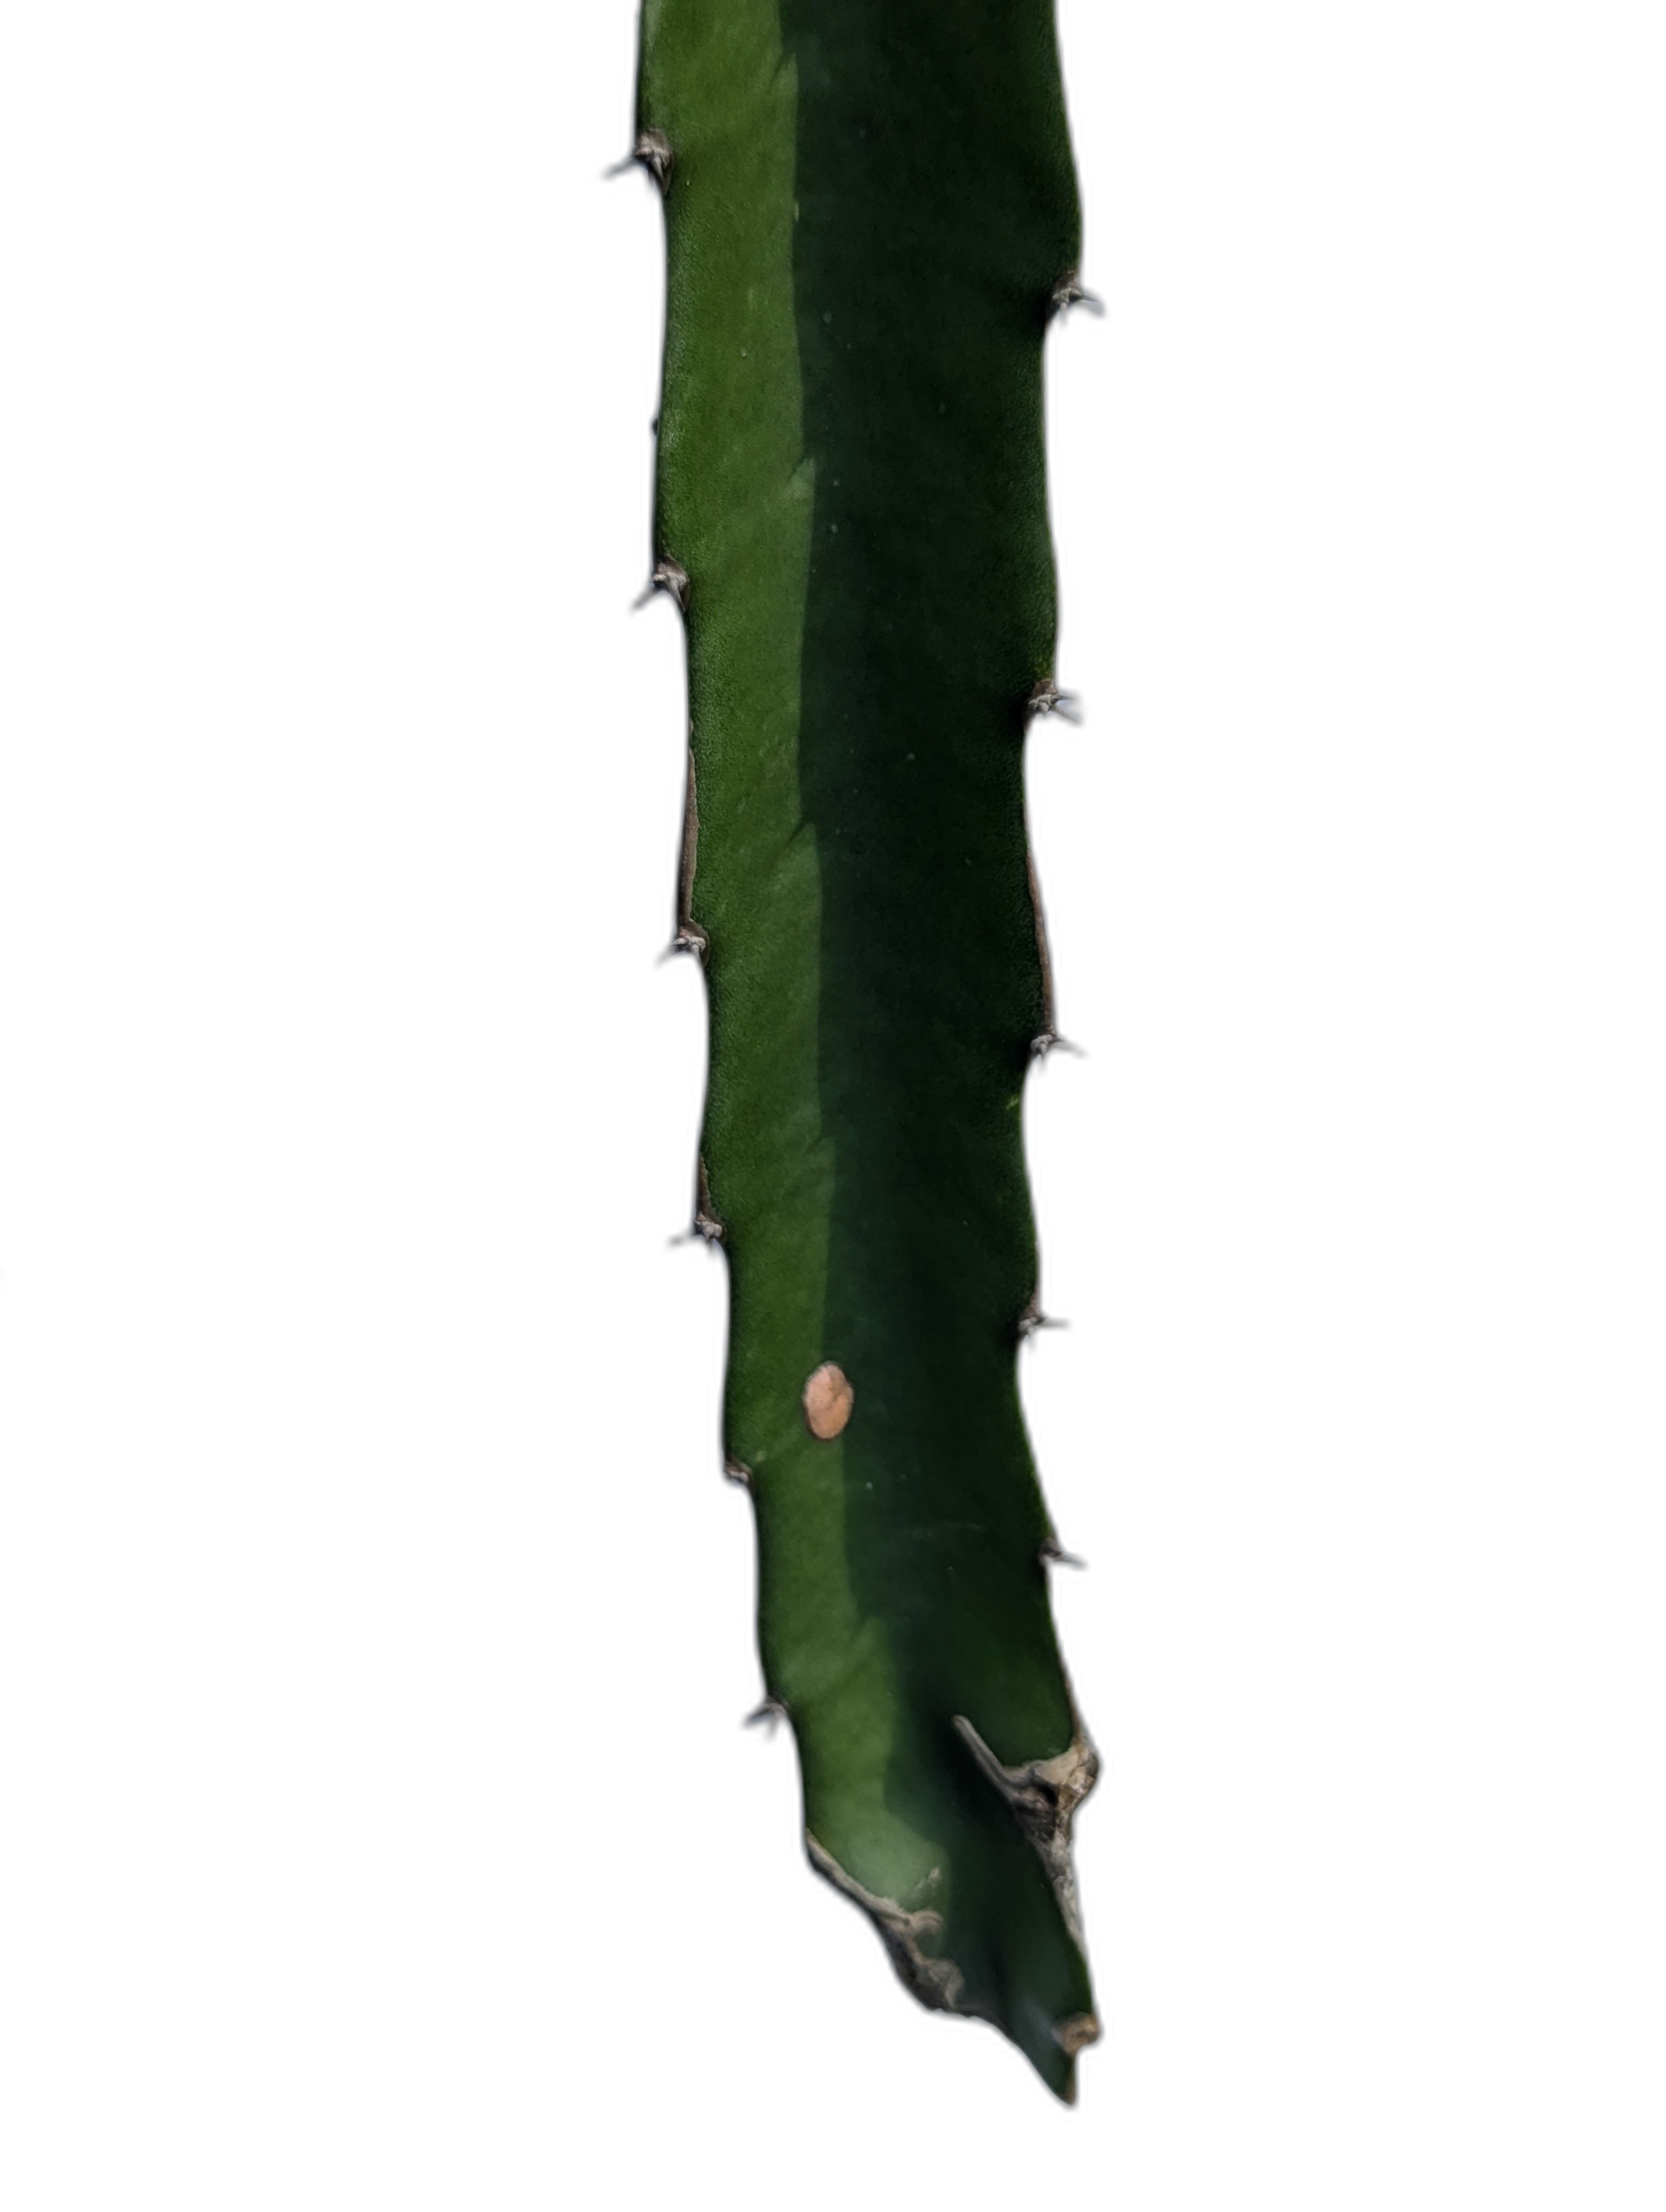
Label: Good leaf